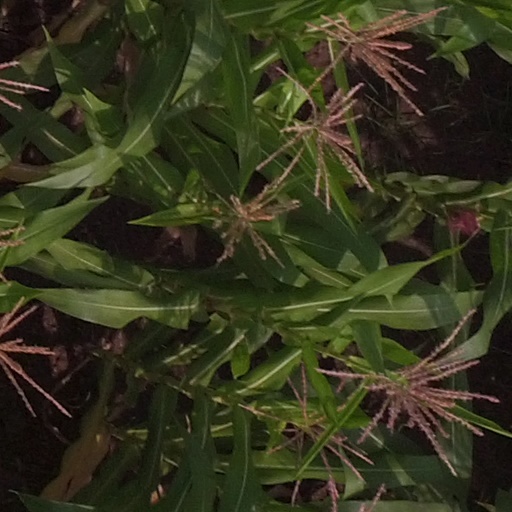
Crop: maize; corn